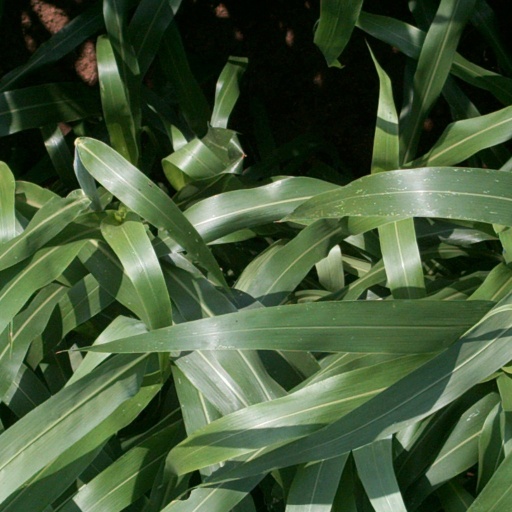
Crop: sorghum